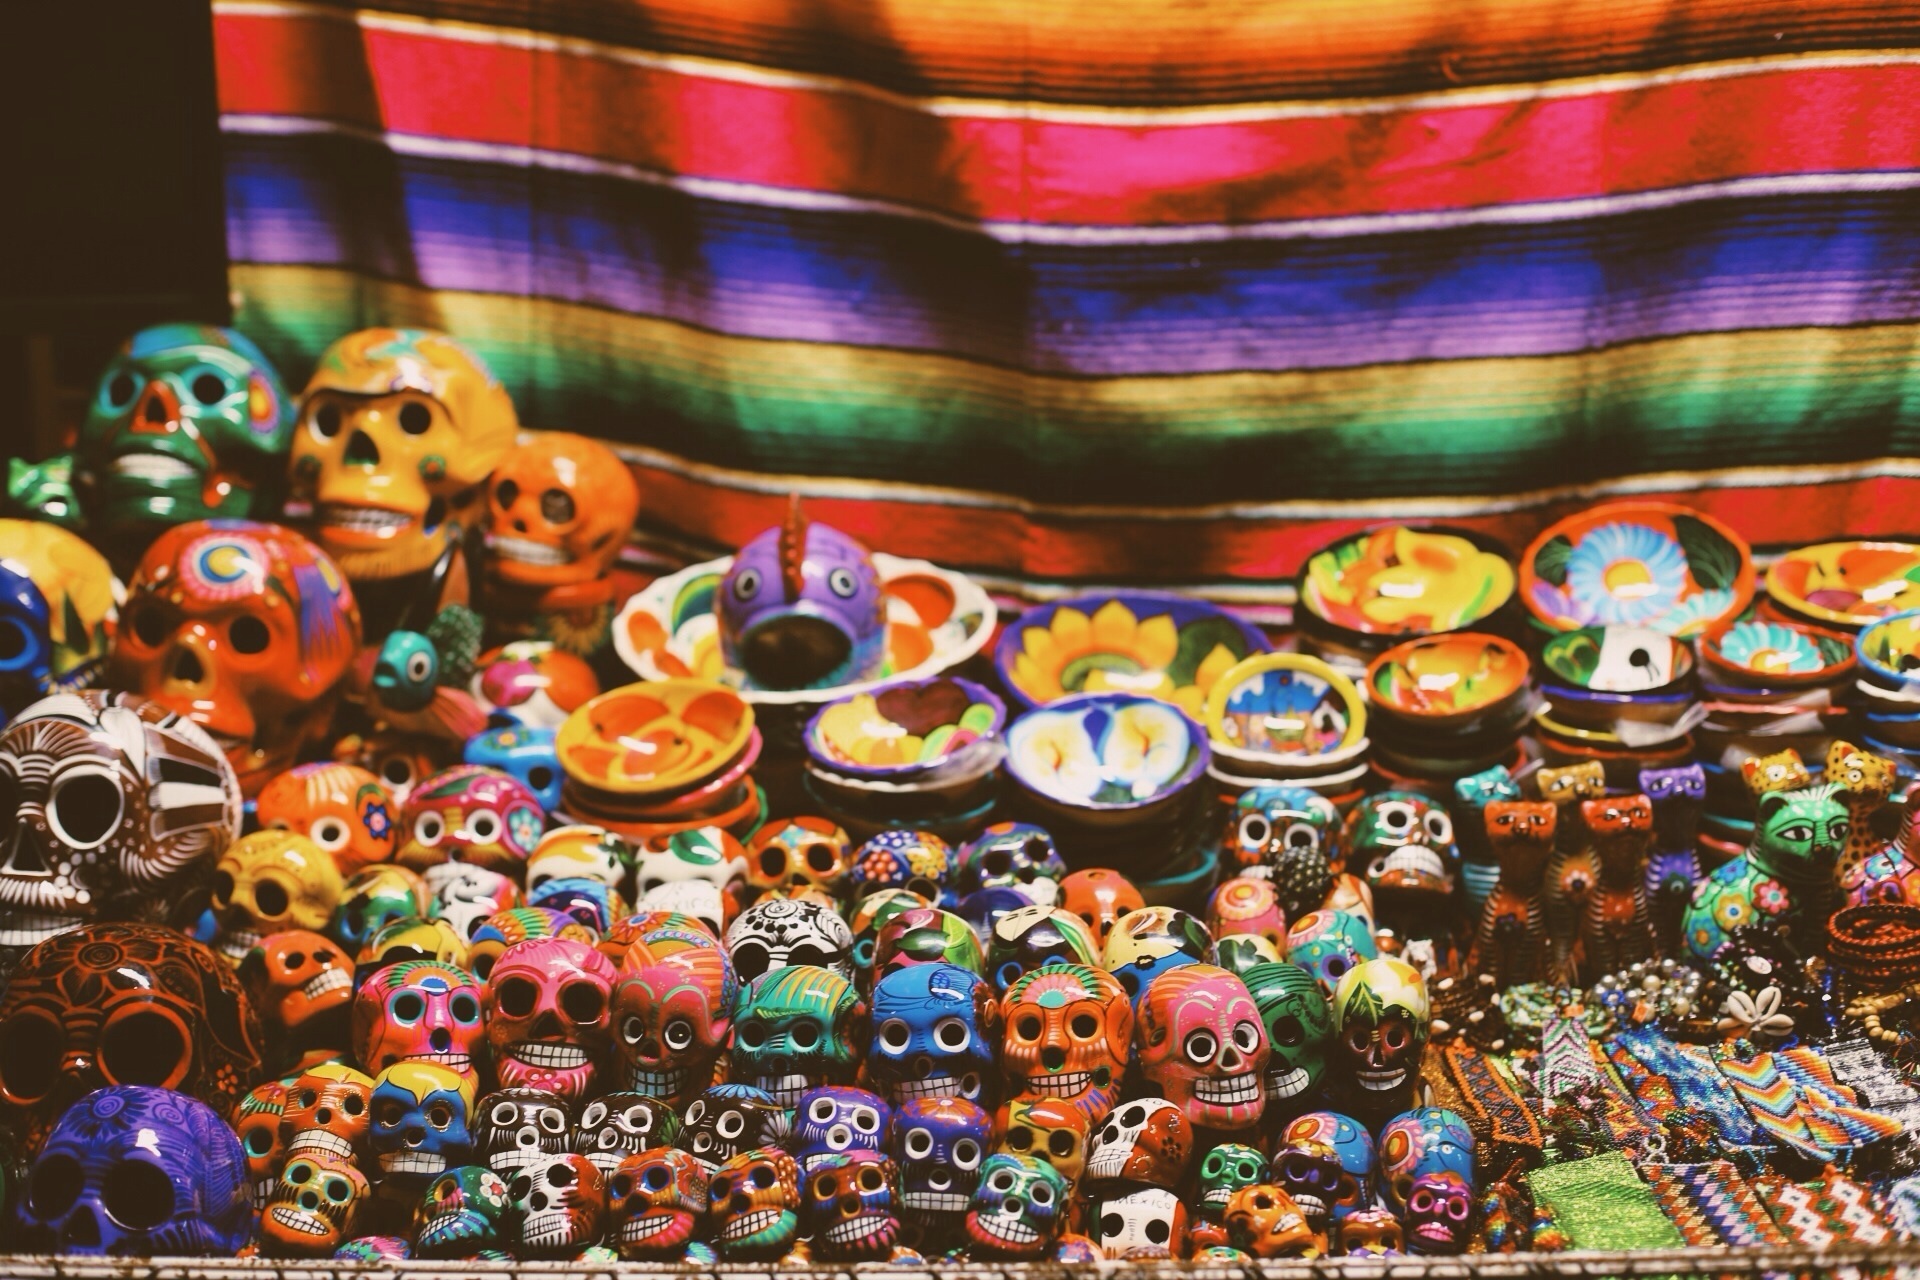
amusement park, market, toy, art, mexico, skulls, games, screenshot, day of the dead